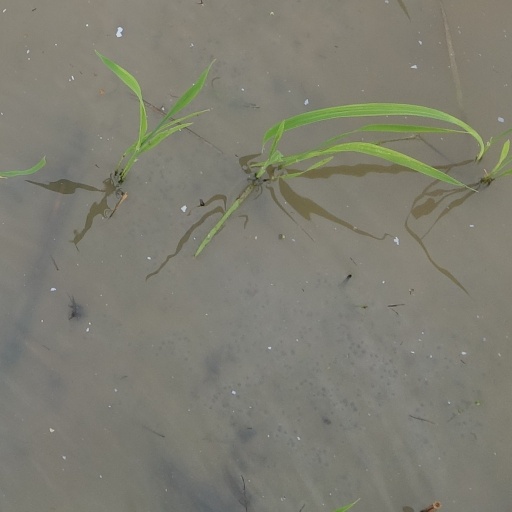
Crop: rice